Theobald of Bec

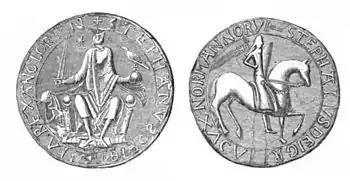
Both sides of the seal of Stephen, from an engraving made in 1846

Theobald was consecrated on 8 January 1139 by the legate, Alberic of Ostia. He went to Rome for his pallium and took part in the Second Lateran Council. As archbishop his behaviour was less political in comparison to that of his main rival, Henry of Blois. Henry was appointed a papal legate on 1 March 1139, which meant that Henry could now call church councils in England and had power equal to or exceeding that of Theobald. Theobald swore fealty to Stephen upon his election to Canterbury, recognising Stephen as the king of England.